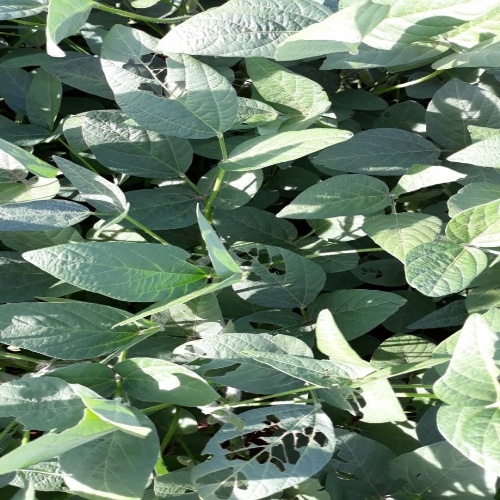
Label: Caterpillar